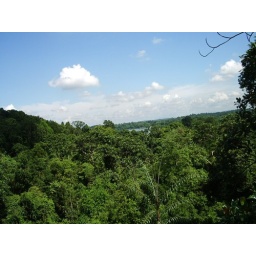
Above the forest and under the sky